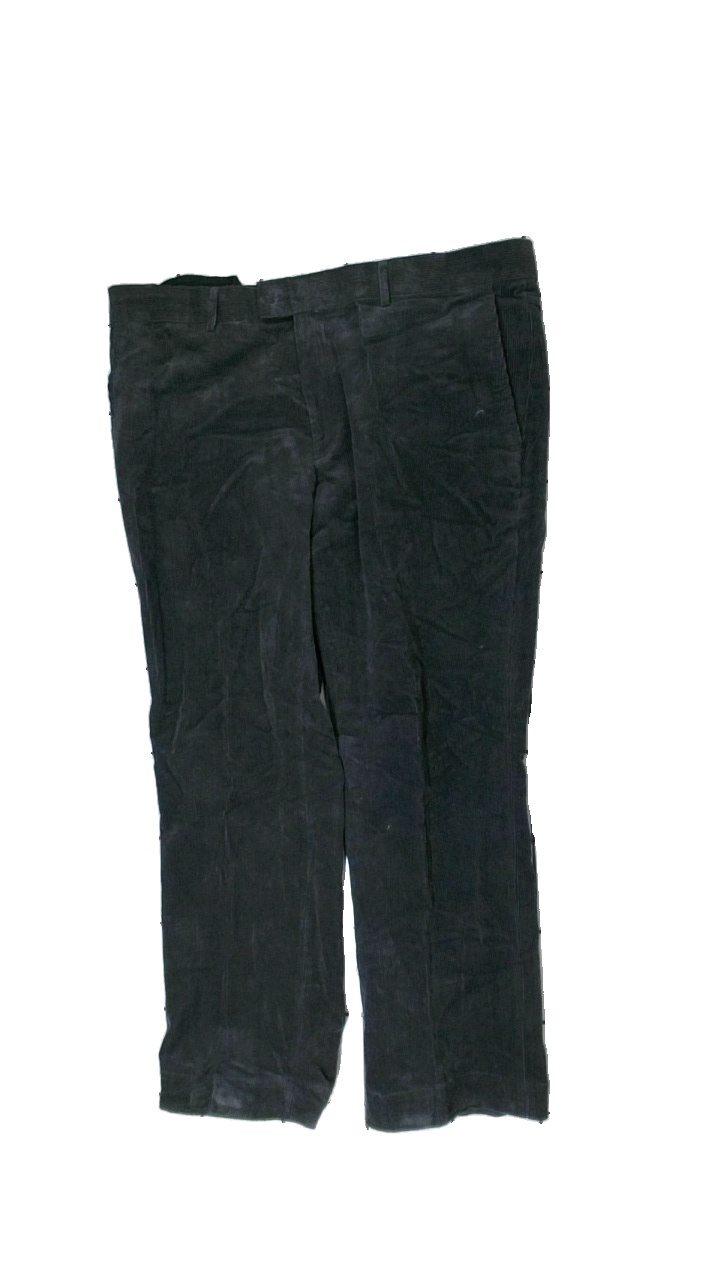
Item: Trousers (Men)
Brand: Missing
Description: svarta manchester byxor, små fläckar över hela
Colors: Black
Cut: Regular
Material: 100% cotton
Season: All
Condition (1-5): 3
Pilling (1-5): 5
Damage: fläckar öer hela
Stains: Major
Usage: Export
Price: <50